Thomas Klestil

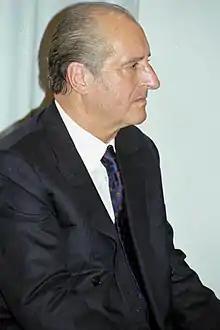
Klestil in 1999

Thomas Klestil (4 November 1932 – 6 July 2004) was an Austrian diplomat and politician who served as the president of Austria from 1992 until his death in 2004. He was elected in 1992 and re-elected in 1998.